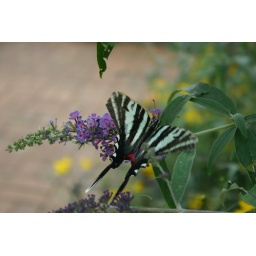
A flower and a real butterfly in the Butterfly House in Hershey park PA.